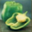
Label: sweet_pepper